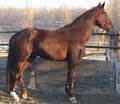
Label: cavallo